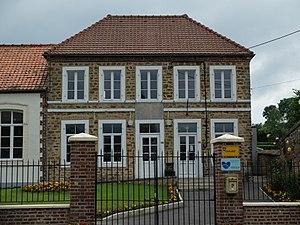
Vue de la mairie d'Henneveux.
Henneveux est une commune française située dans le département du Pas-de-Calais en région Hauts-de-France.